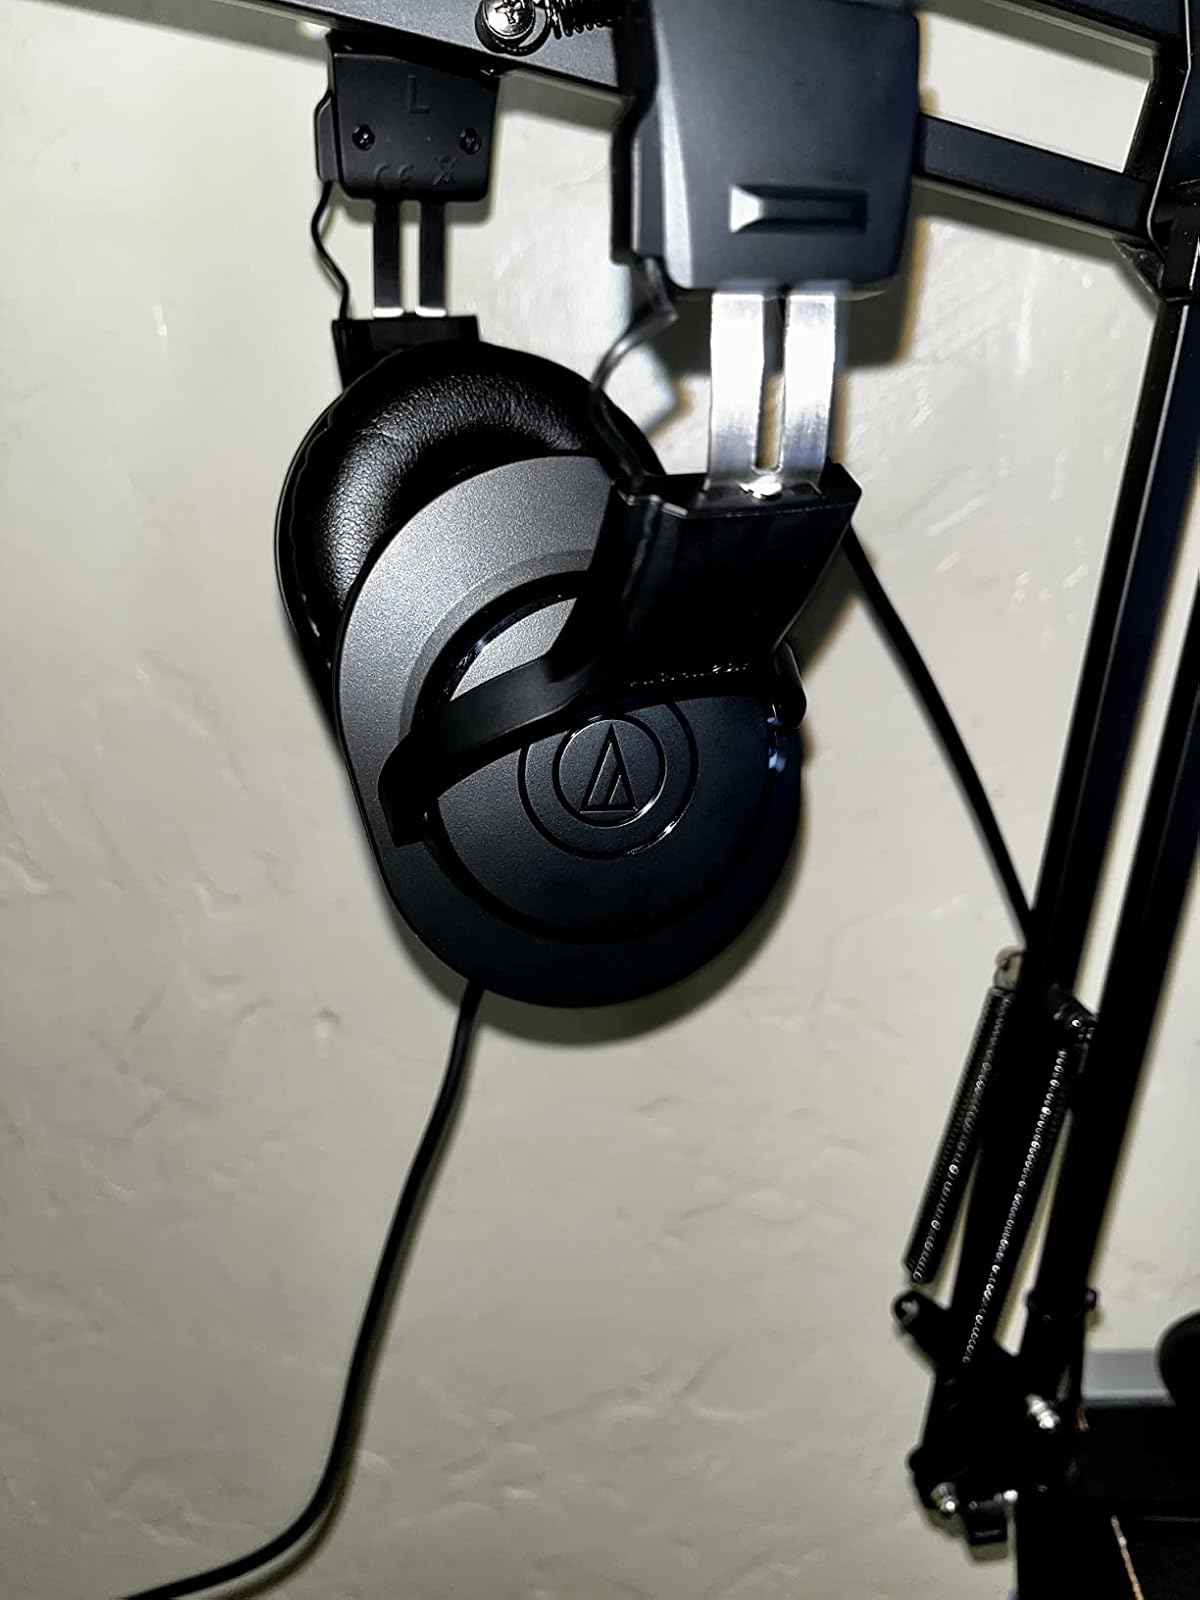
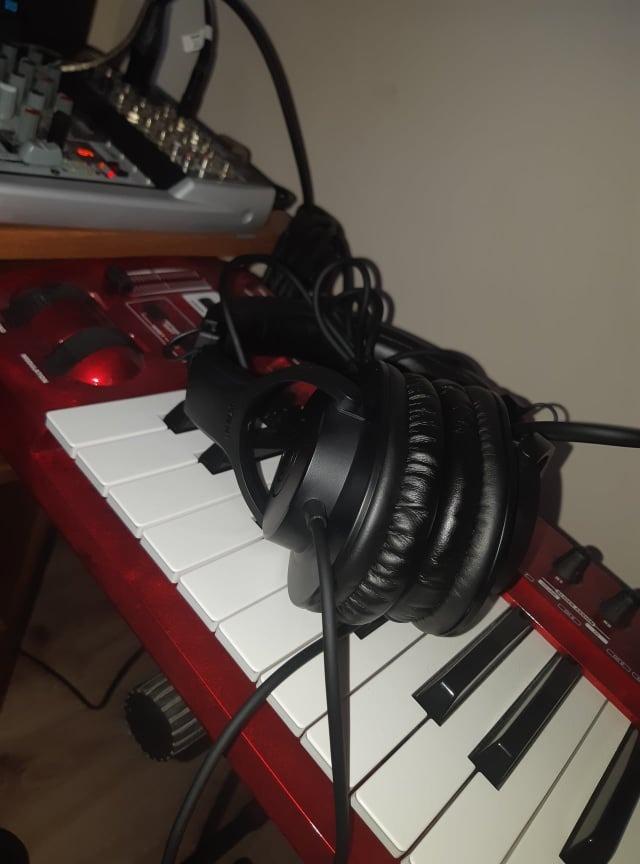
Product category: headphones
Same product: yes